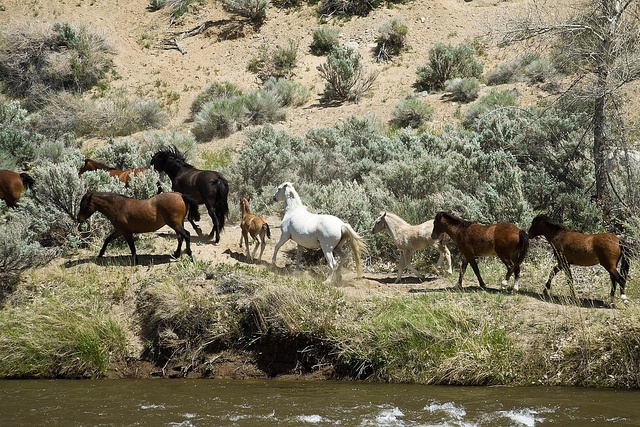
A herd of horses traveling along a dirt road in a field next to a body of water.
A group of horses walk along a river.
A herd of wild horses walking along a river.
Wild horses gather close to a river bank
Herd of horses walking along the edge of a river.